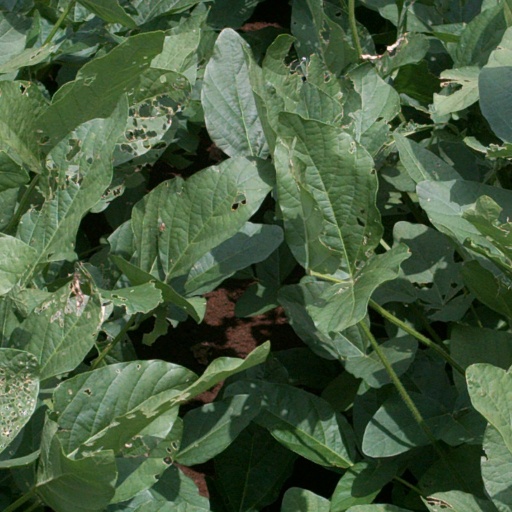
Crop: soybean